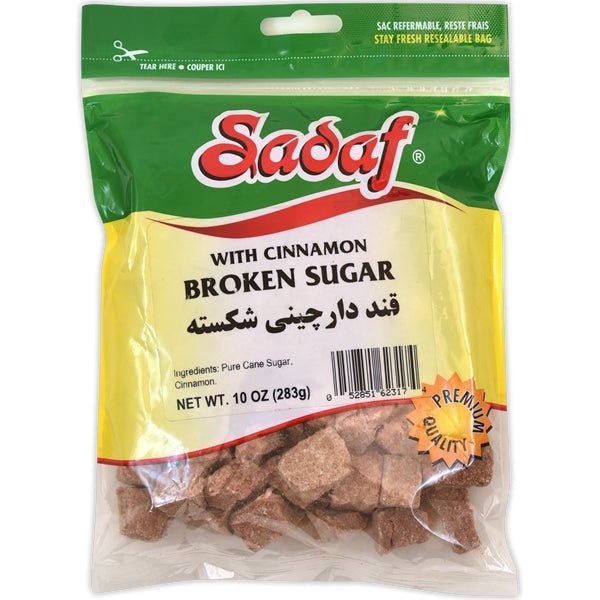
Sadaf Broken Sugar Cubes | with Cinnamon - 10 oz.
A Sweet and Spicy Blend for Beverages and Desserts Sadaf Broken Sugar with Cinnamon combines the natural sweetness of pure cane sugar with the warm, aromatic flavor of cinnamon. This unique blend is perfect for sweetening tea, coffee, or sprinkling over baked goods for an added touch of spice. Traditionally used in Middle Eastern and Persian cuisines, this broken sugar adds depth and warmth to your drinks and desserts. The coarse texture of the broken sugar ensures a slower dissolution, allowing for a balanced and flavorful experience. Ingredients: Pure Cane Sugar, Cinnamon. Key Features: Packed in the USA Allergen Information: Packed on shared equipment with wheat, tree nuts, soy, and sesame. Warm cinnamon flavor paired with pure cane sugar Ideal for beverages, desserts, and baking Add a sweet and spicy touch to your favorite recipes with Sadaf Broken Sugar with Cinnamon. Try it today!
Brand: Sadaf
Category: Food, Beverages & Tobacco > Food Items > Cooking & Baking Ingredients > Sugar & Sweeteners > Granulated Sugar